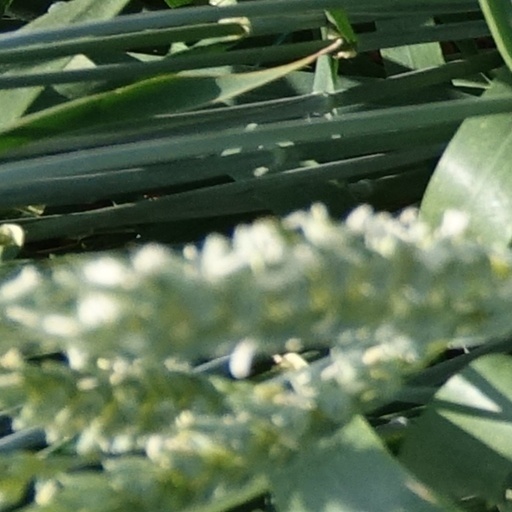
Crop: wheat